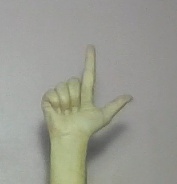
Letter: laam